2021 Western North America heat wave

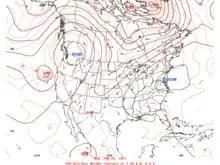
Geopotential height chart at 500 millibars at 11:00 UTC on June 28, 2021. The center of the heat dome, which caused the heat wave, can be seen over the British Columbia Interior.

On June 23, the United States National Weather Service warned of an approaching heat wave in the Pacific Northwest, whose origins could be traced to torrential rains in China. There, the warm, moist air rose and was eventually entrained by the jet stream, which transported it east over cooler waters. When that air current encountered an upper-level high-pressure zone, also called a ridge, it started to significantly deform, being forced to accommodate the high-pressure area south of the jet stream's meander. At the same time, the Southwestern United States was enduring an intense drought which caused higher-than-average temperatures, leading to a similar heat wave earlier in June. The remnants of this heat wave then moved north to the Pacific Northwest. Six days later, Environment Canada issued a heat warning for Alberta, Saskatchewan, British Columbia, Manitoba, Yukon, and Northwest Territories.